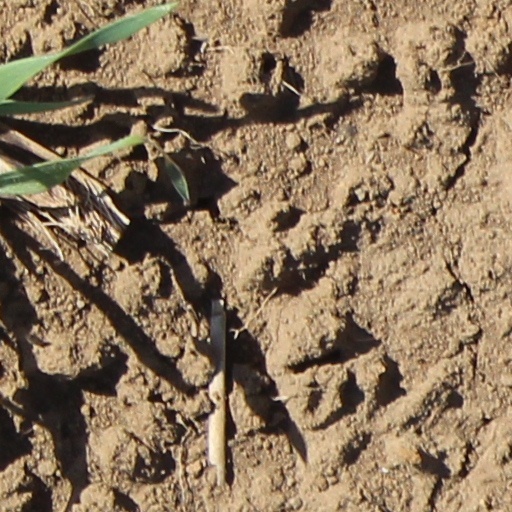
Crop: wheat